Finsbury Park station

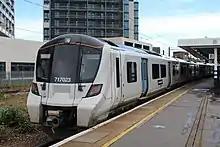
Great Northern Class 717 service at Finsbury Park

The above-ground National Rail station, which has a separate ticket office to the Underground station, is managed and served by Great Northern. Trains from Moorgate and King's Cross form inner suburban services to Stevenage via Hertford North and Welwyn Garden City and outer suburban services start from Kings Cross towards Peterborough and Cambridge. Inner suburban service formerly did not serve the Moorgate branch at night and at weekends, being diverted to London Kings Cross instead. There are currently six platforms but only five tracks, as platforms 6 and 7 share a track (though platform 6 is no longer separately numbered or utilised). The platforms were renumbered on 19 May 2013 to prepare for two new up platforms, with all existing numbers increased by 2. Typically, platform 1 is used by southbound suburban services to Moorgate, platform 2 by southbound regional services to King's Cross and southbound Thameslink services, platform 7 (and occasionally also platform 5) by northbound regional services from King's Cross and northbound Thameslink Services, and platform 8 by northbound suburban services from Moorgate.